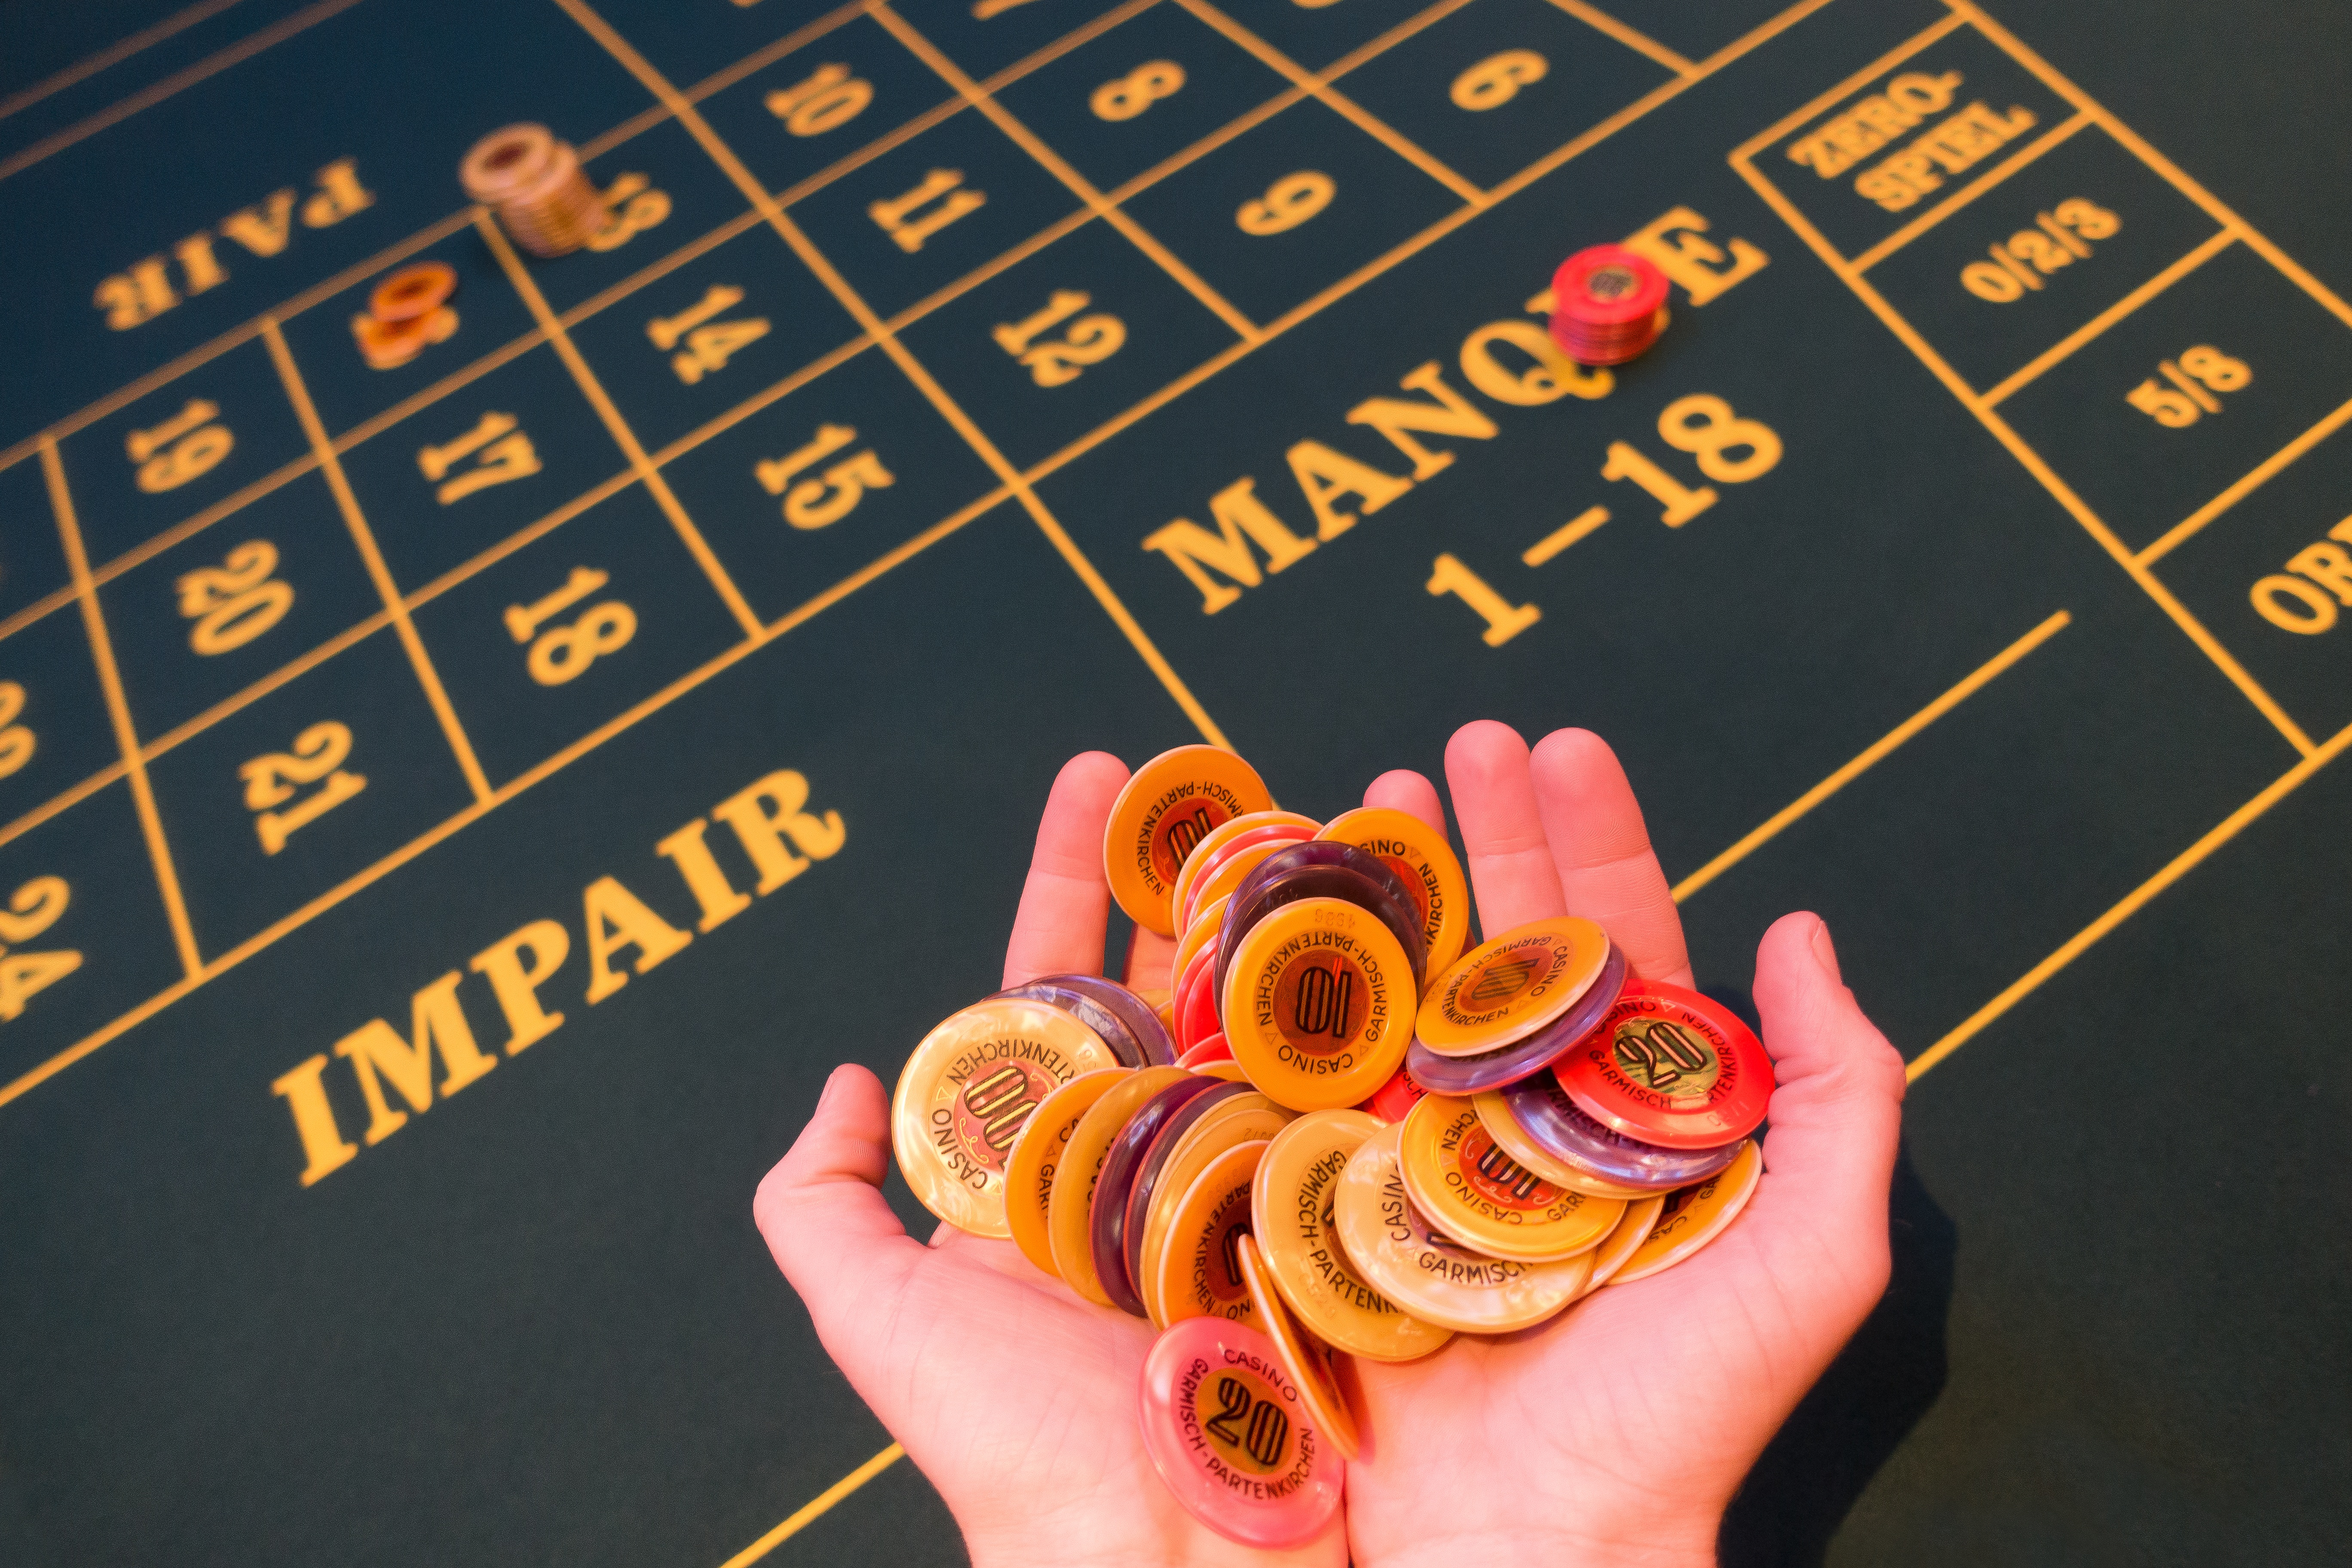
hand, play, flower, number, yellow, art, use, background, design, tableau, casino, gambling, luck, filled, profit, fund, roulette, game bank, jeton, won